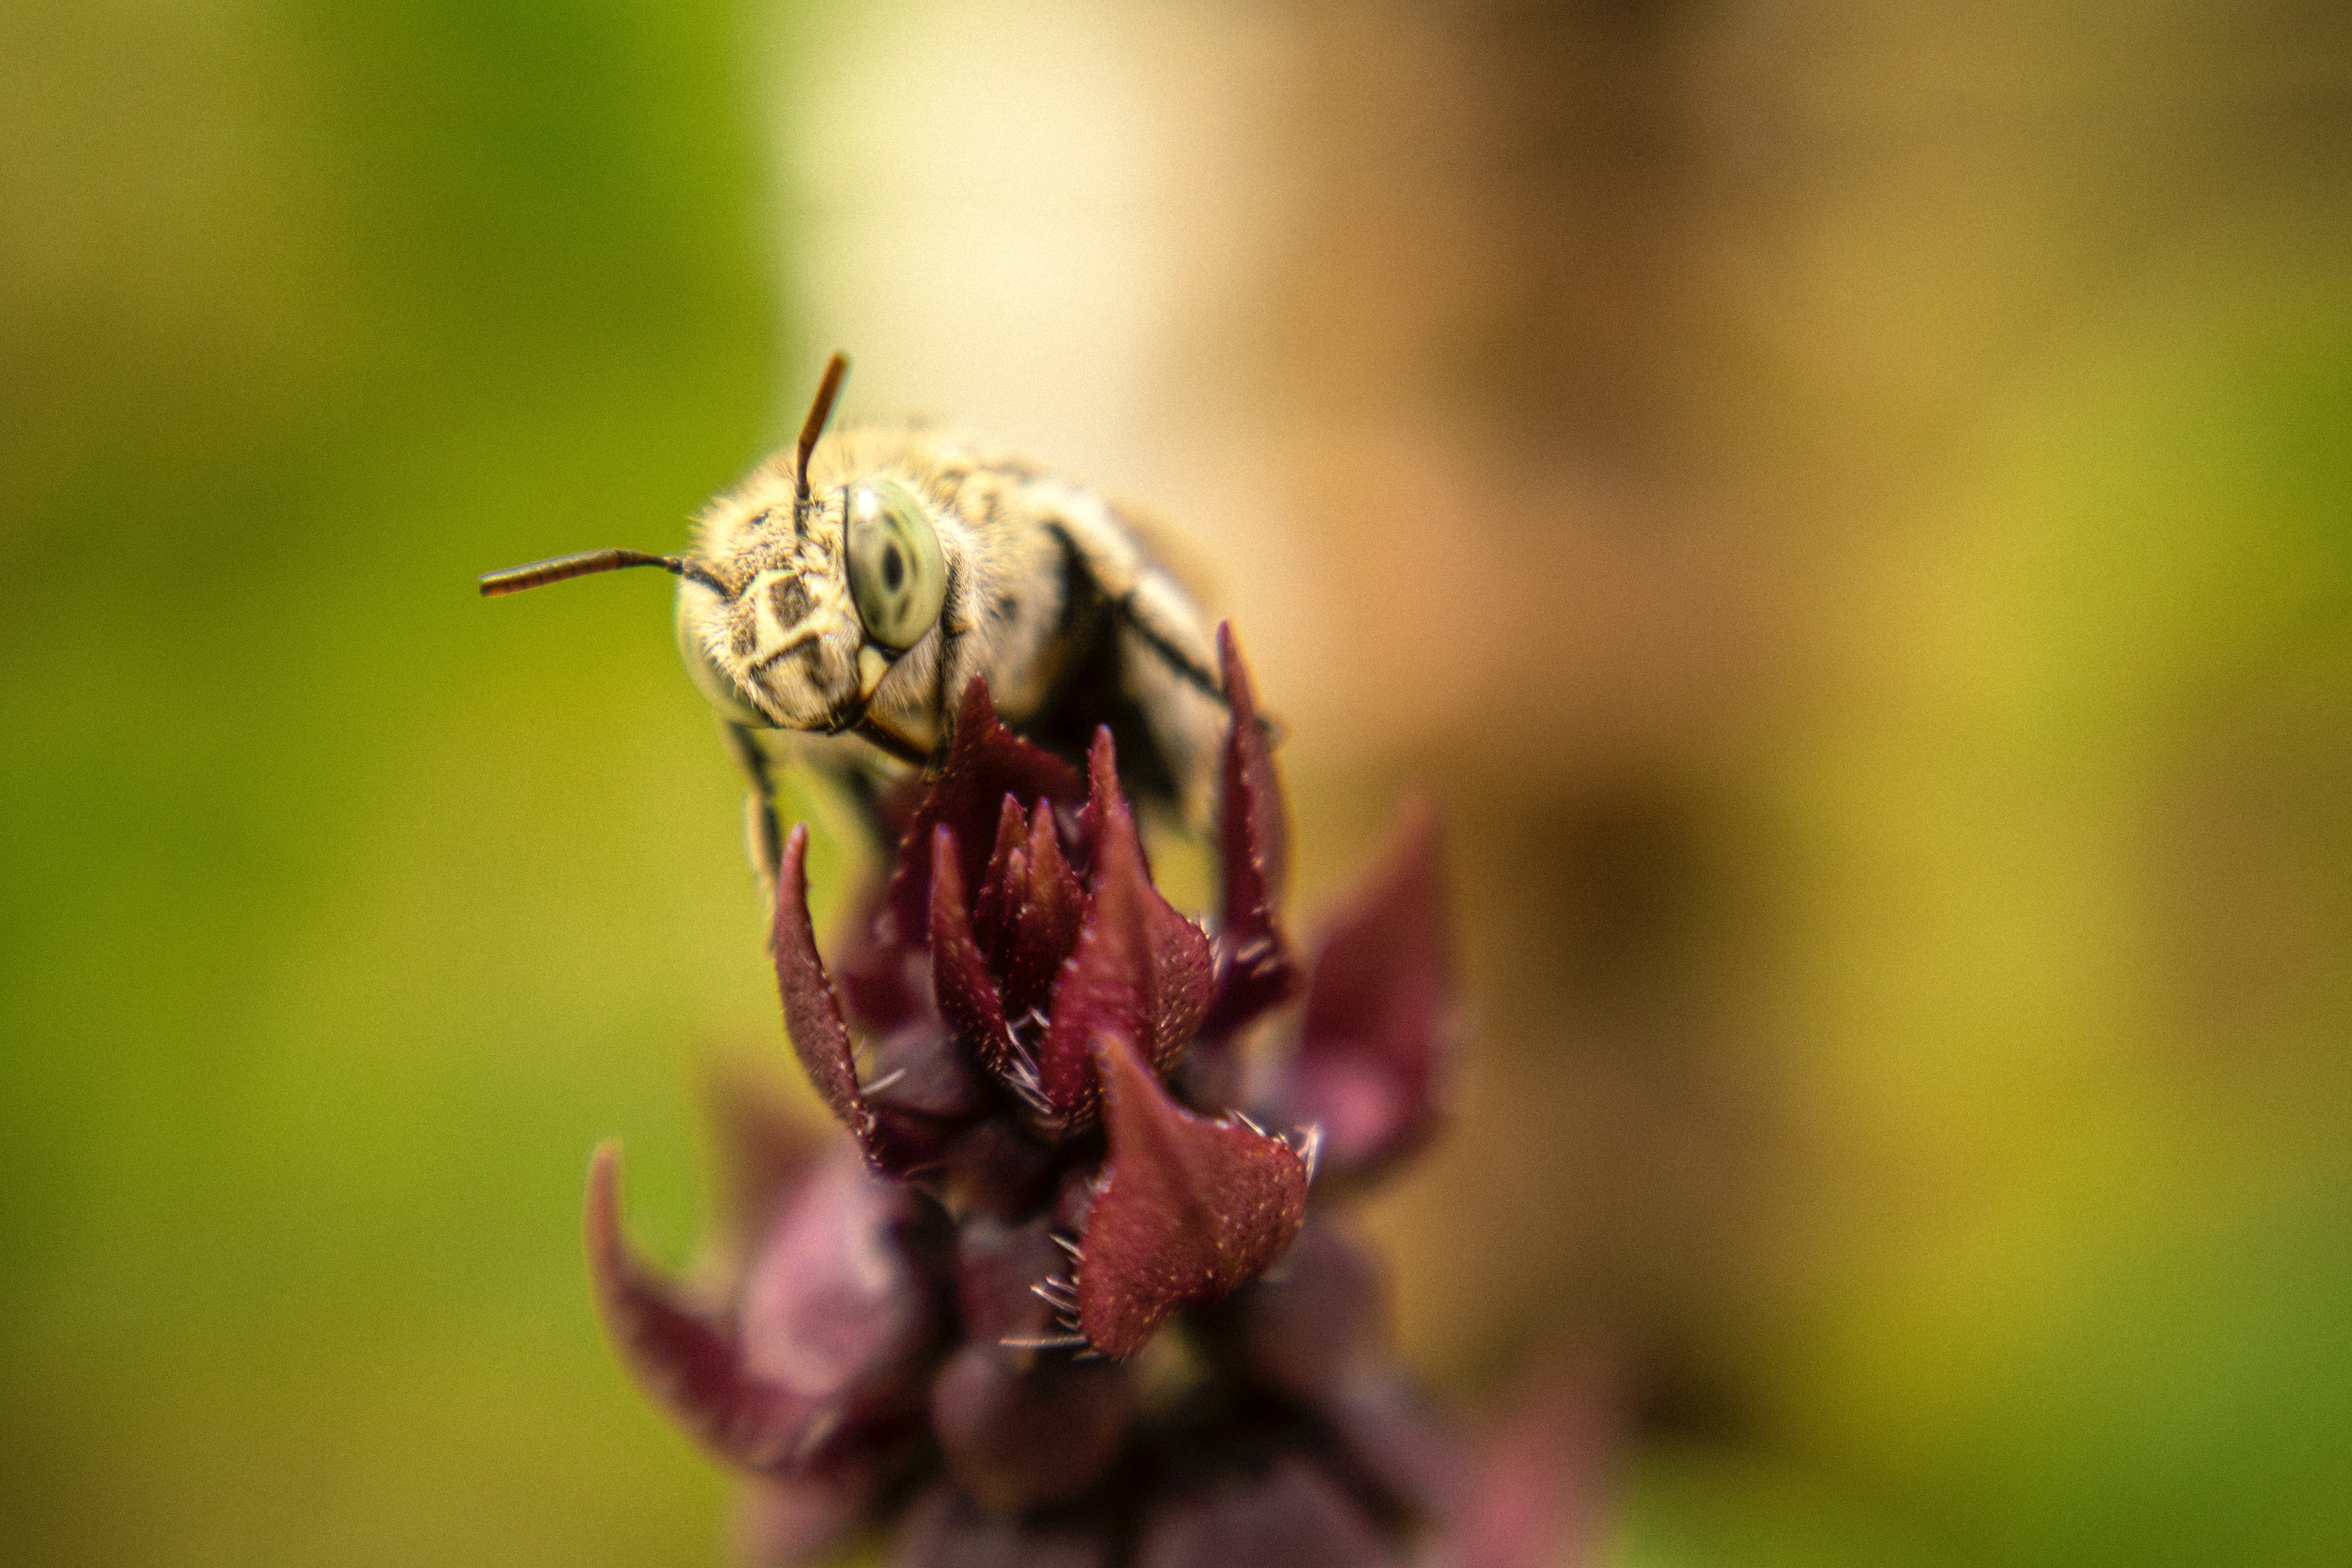
insect, bee, honey bee, macro photography, nectar, membrane winged insect, flora, close up, pollen, invertebrate, pollinator, wildlife, flower, spring, pest, hornet, arthropod, plant stem